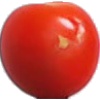
Label: Tomato Cherry Red 1